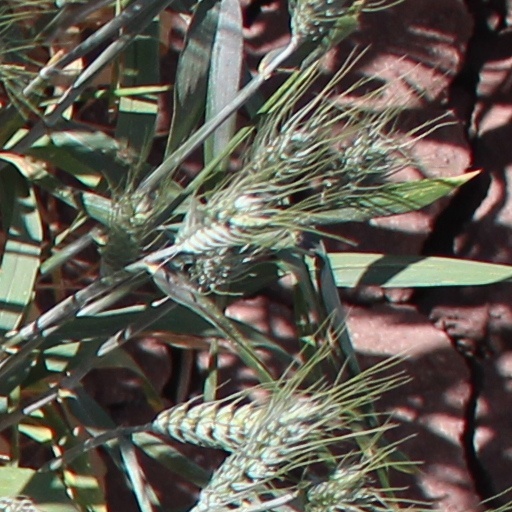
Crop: wheat